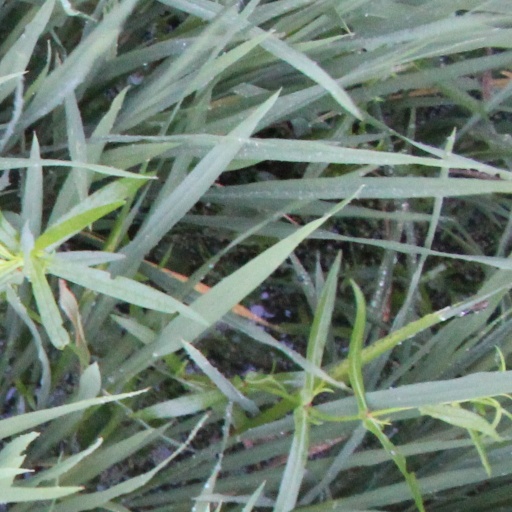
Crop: rice